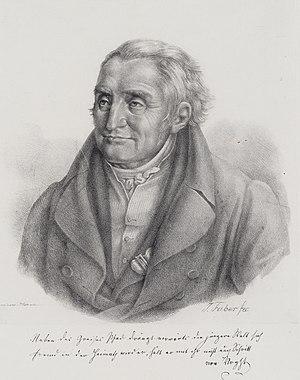
Johann Joachim Faber est un peintre allemand né à Hambourg en 1778, mort en 1846.